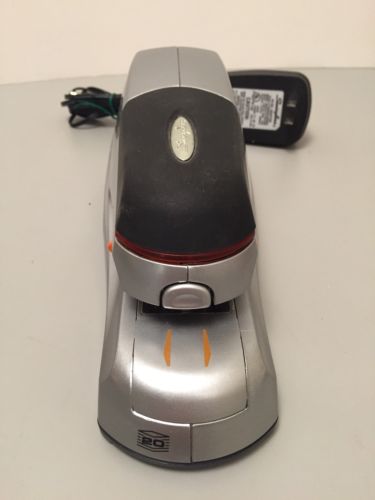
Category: stapler